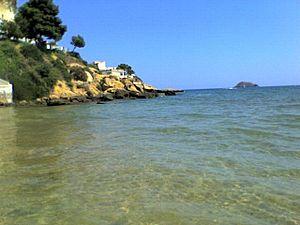
Pulpí est une commune espagnole, dans la province d'Almería, en Andalousie. Elle se situe au sud-est de l'Espagne, à 121 km de la ville d'Almería et 108 km de Murcie. Emilio Zurano Muñoz en fut un de ses habitants les plus célèbres, ainsi que le peintre Pedro Antonio Martínez. En l'an 2000, une grande géode y fut découverte, la géode de Pulpí.